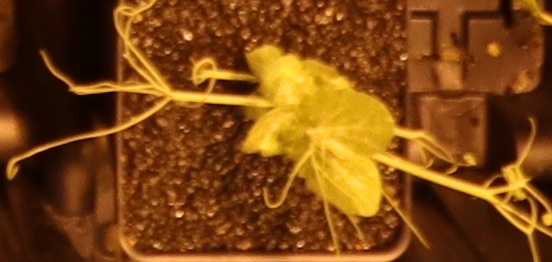
Label: Field Pea